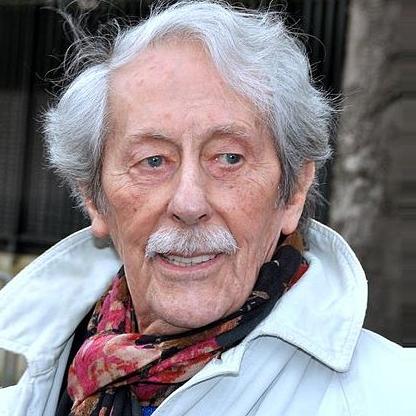
Age: 82